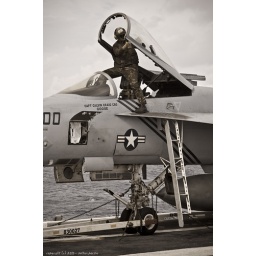
Canopy of VFA-143 Pukin Dogs CAG bird is getting cleaned by the plane captain.